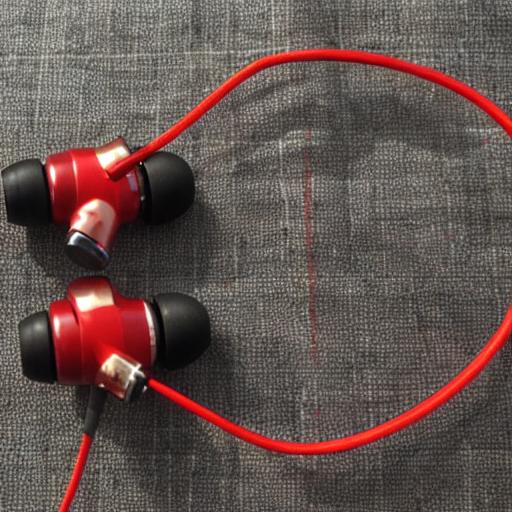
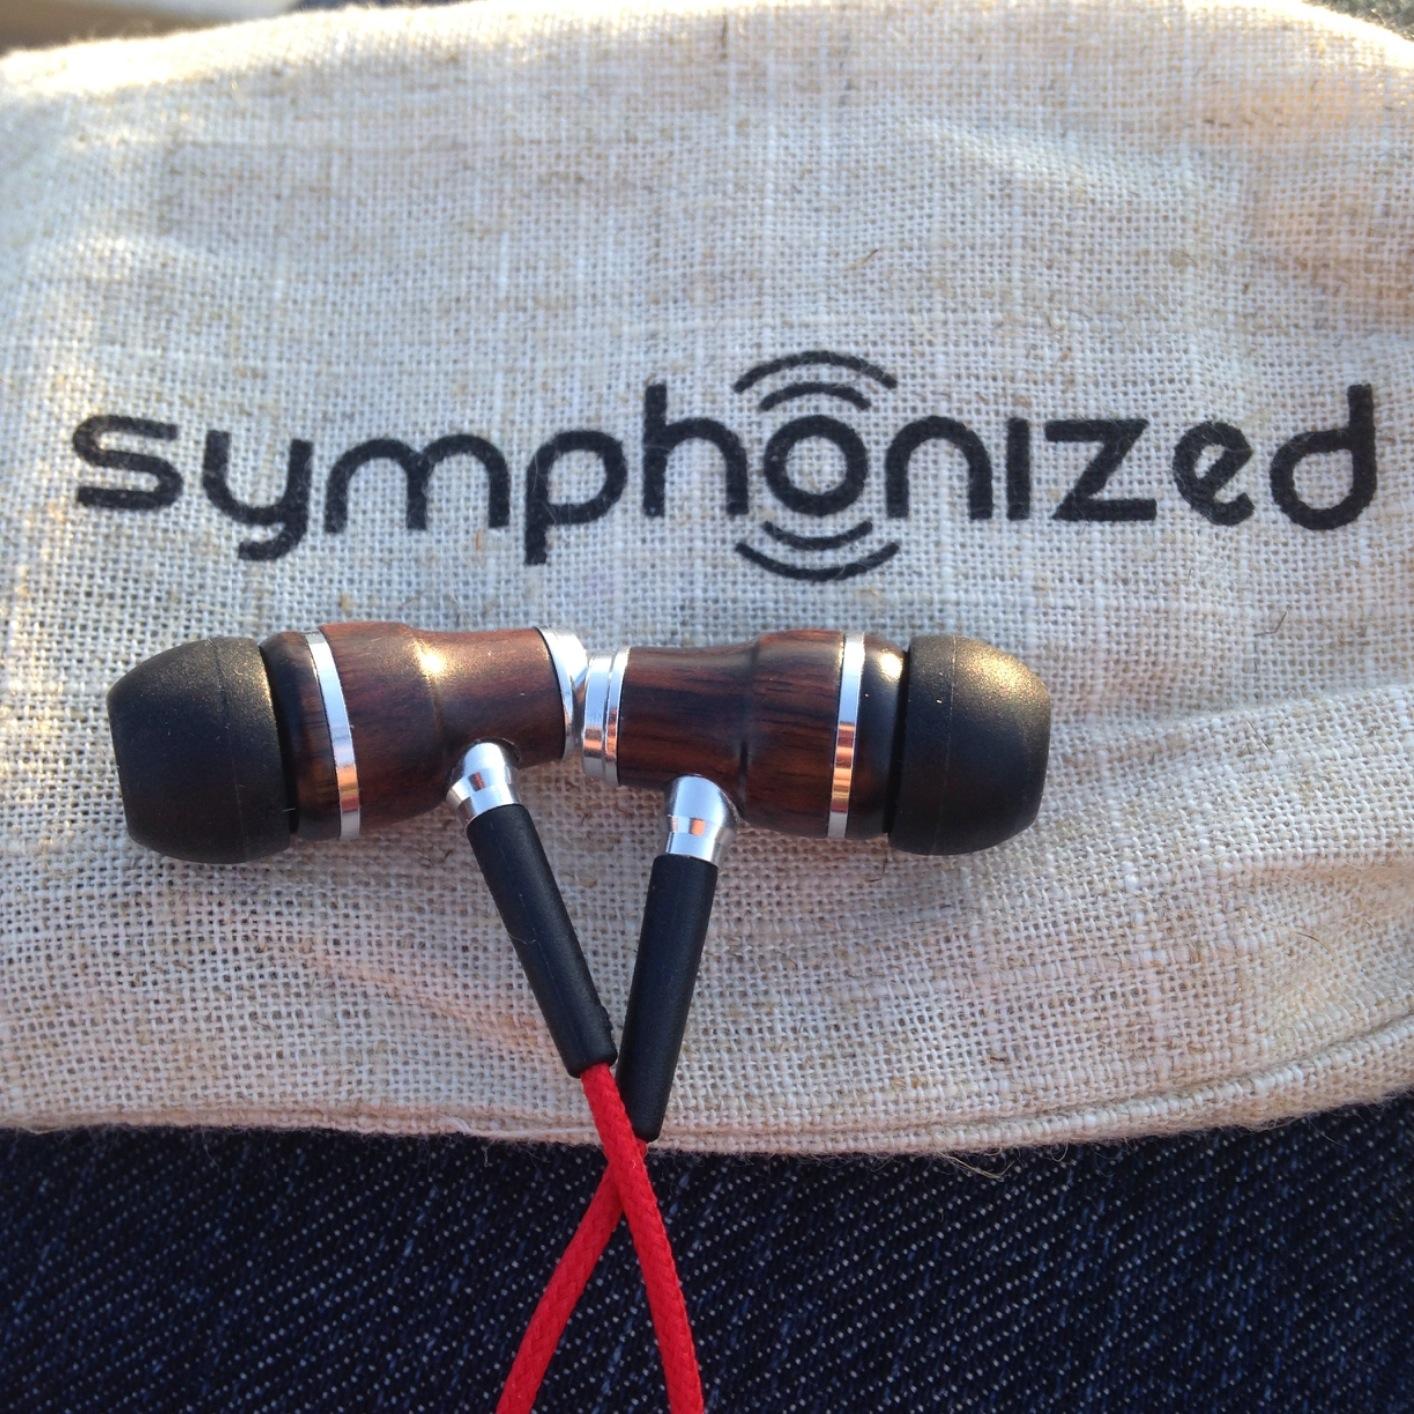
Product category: headphones
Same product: no